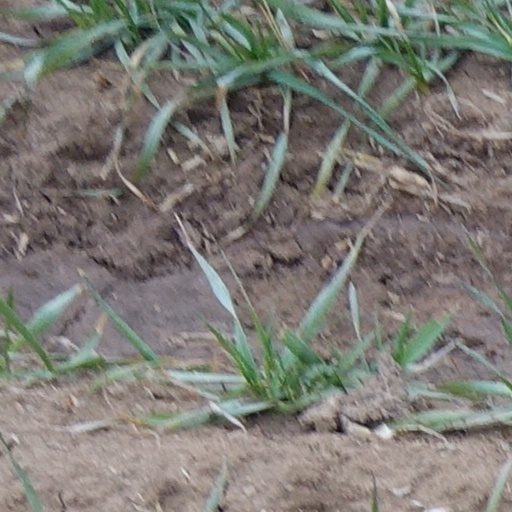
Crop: wheat